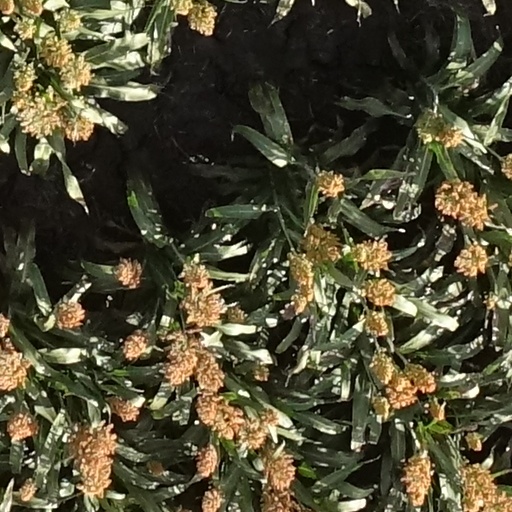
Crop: sorghum